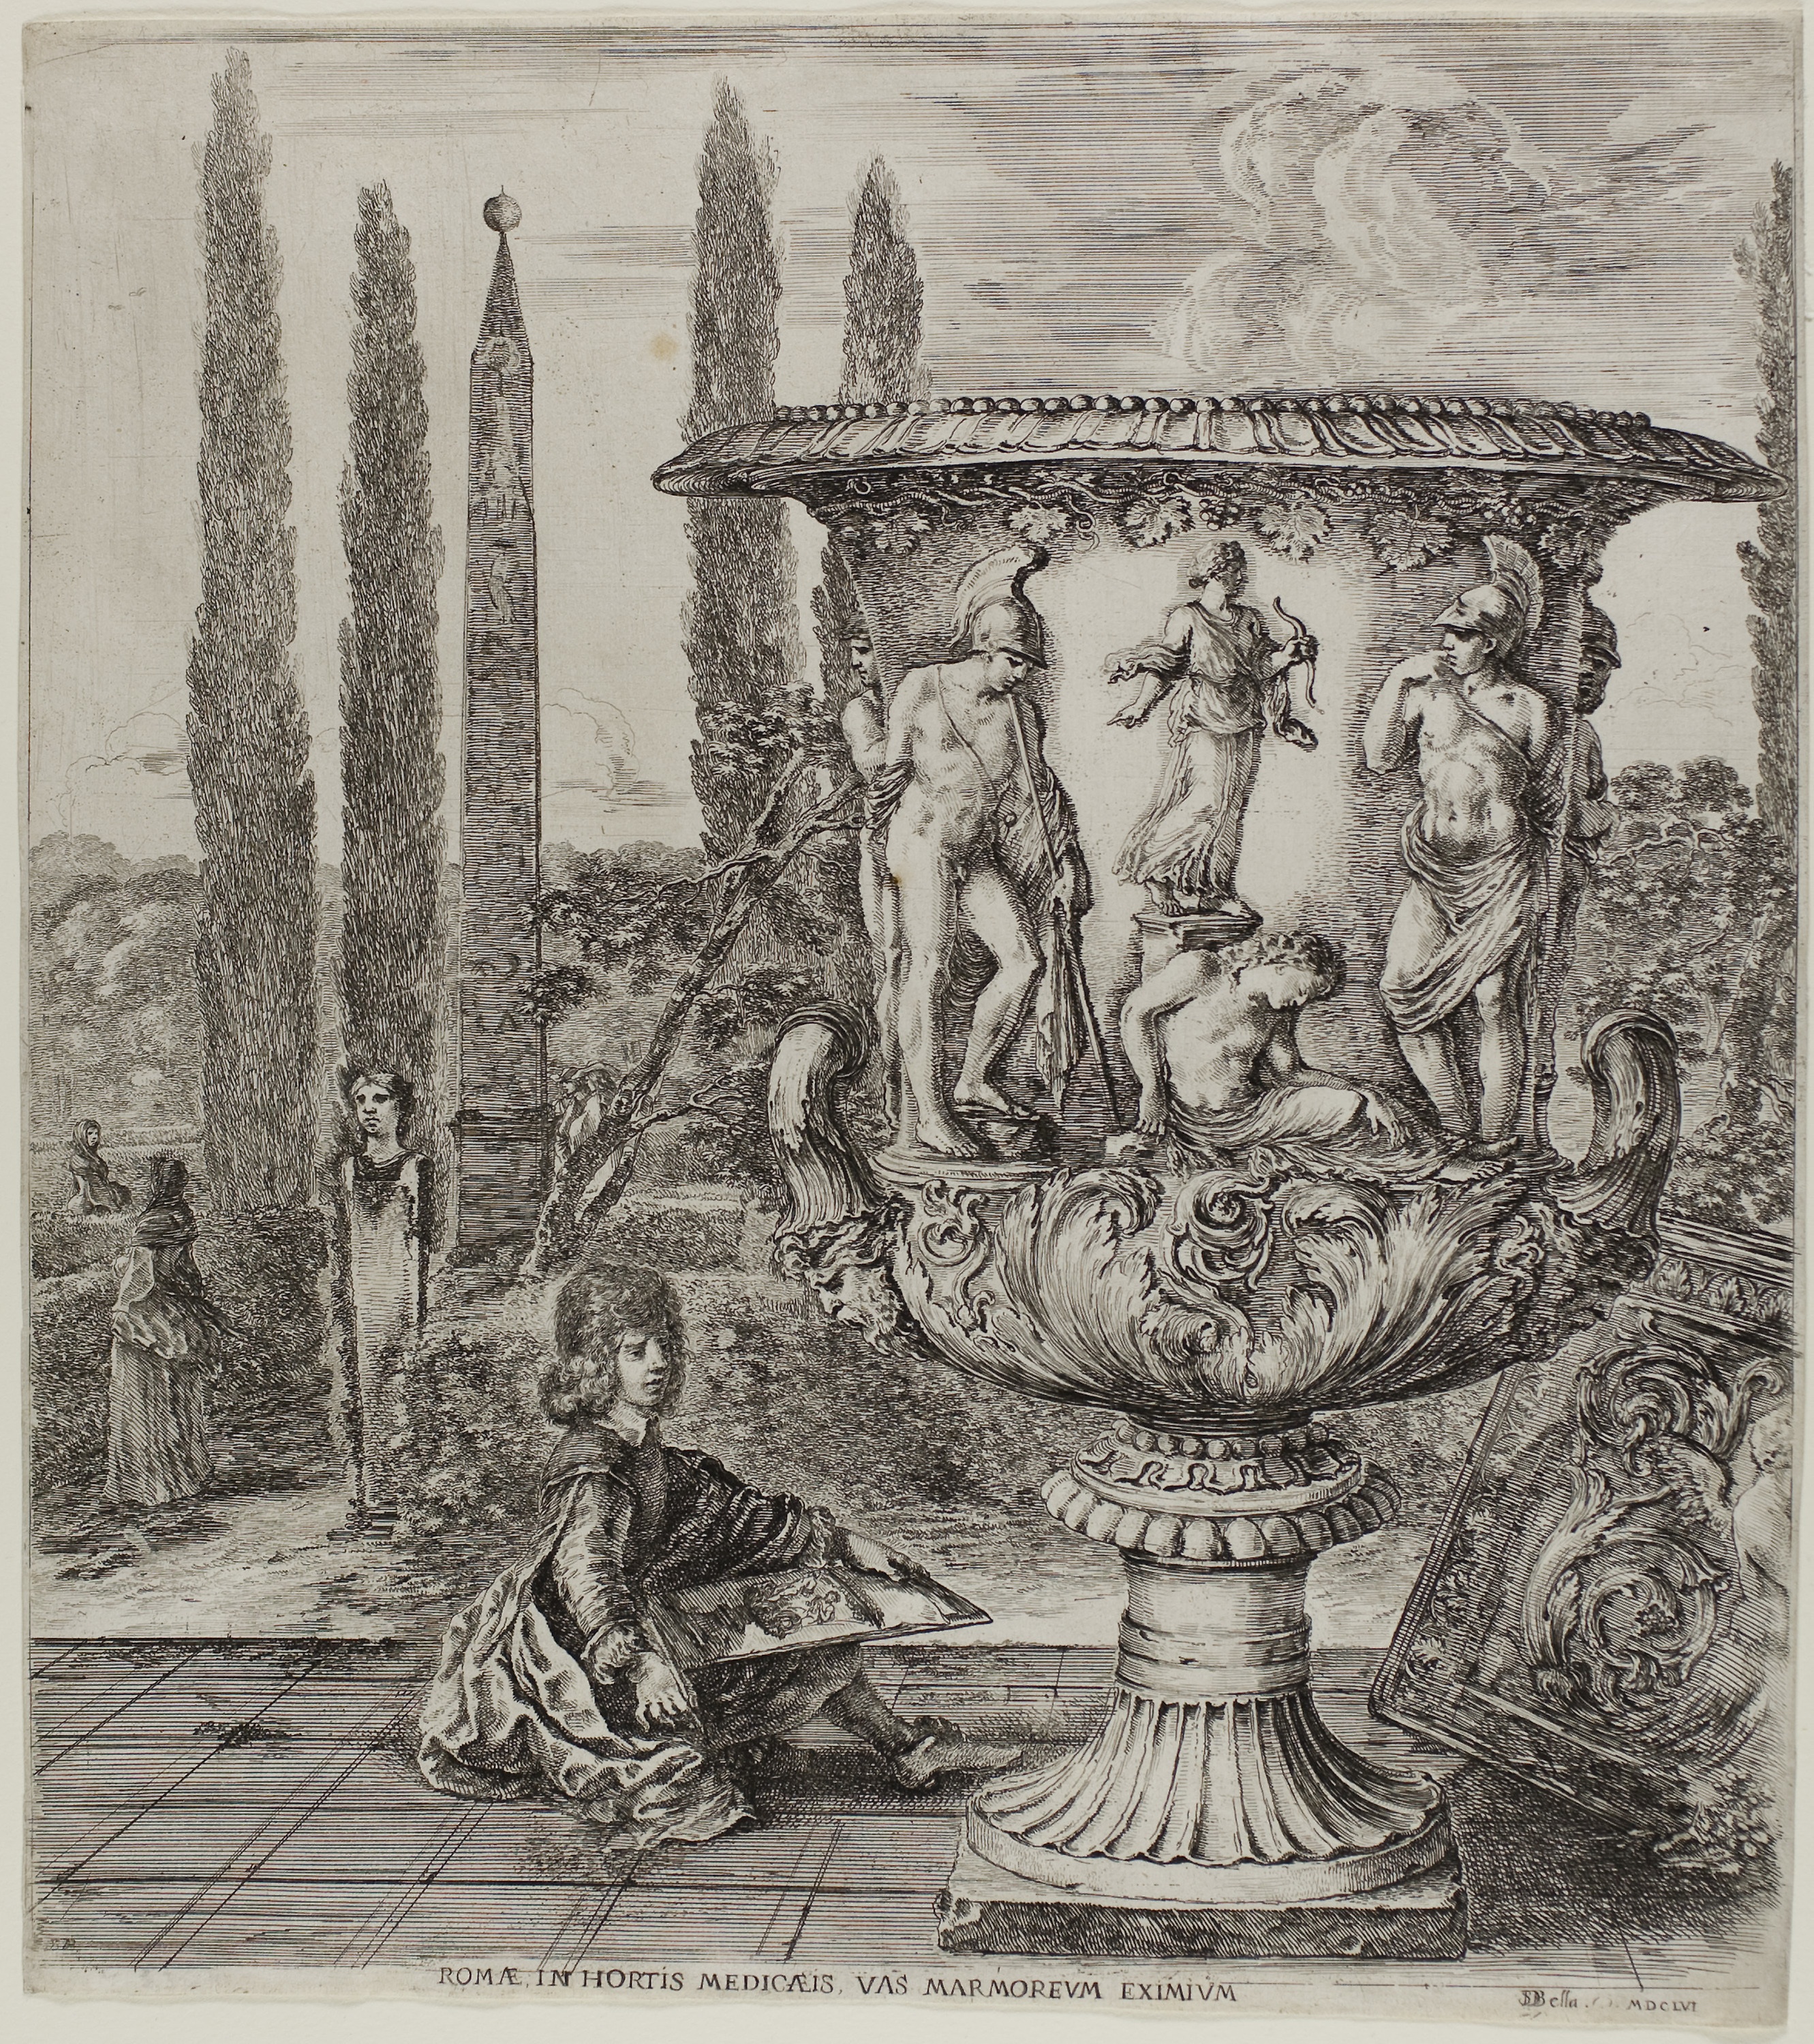
history, black and white, art, tree, artwork, mythology, ancient history, middle ages, visual arts, still life, antique, illustration, painting